GE Dash 8 Series

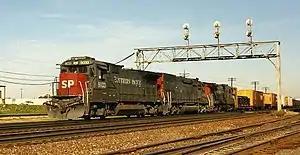
An SP B39-8 leads a westbound train through Eola, Illinois (just east of Aurora).

A total of 145 examples of this model were manufactured from 1984. Its external appearance is almost the same as that of the later Dash 8-40B model, with the obvious exception of the trucks.